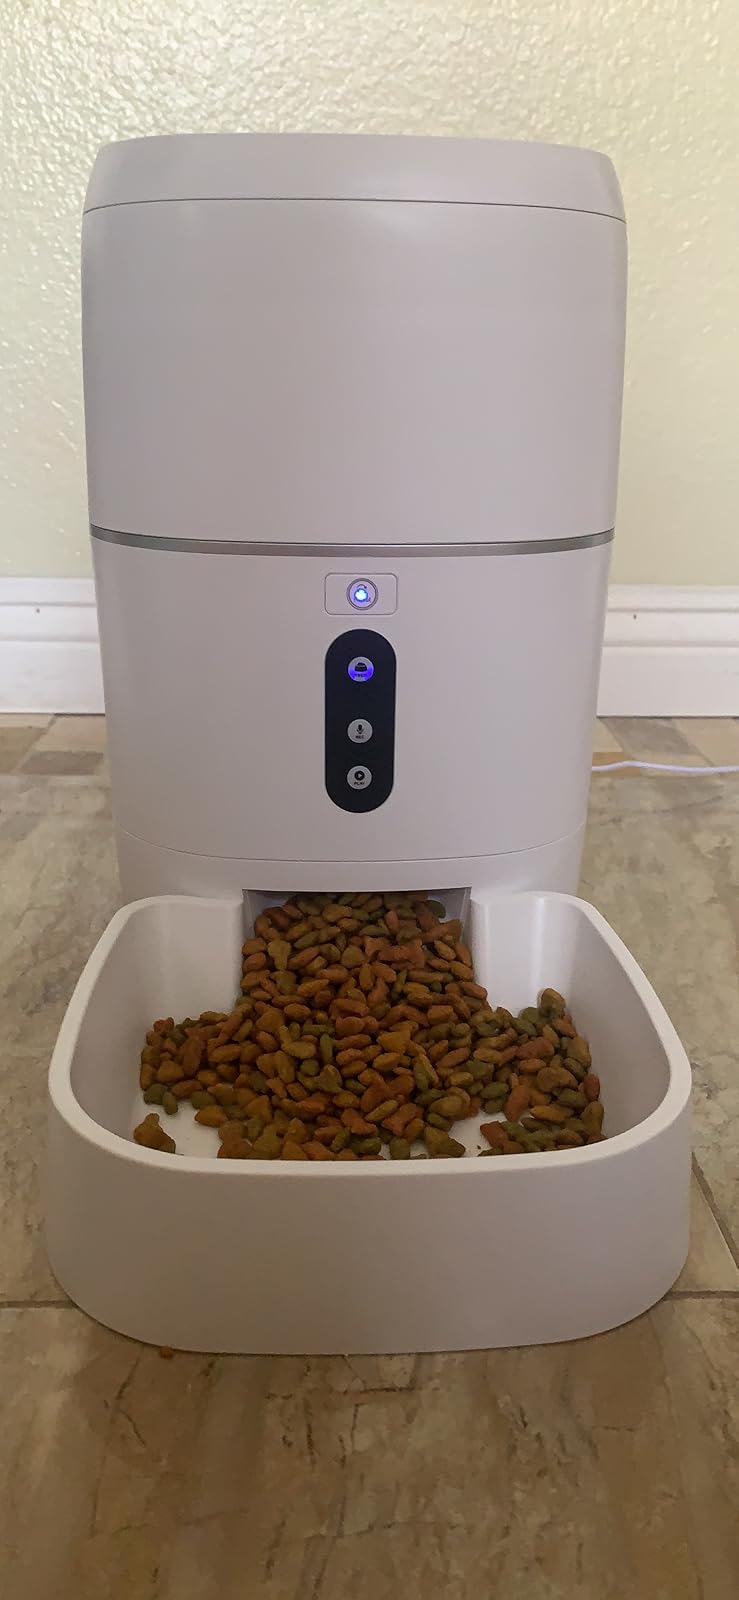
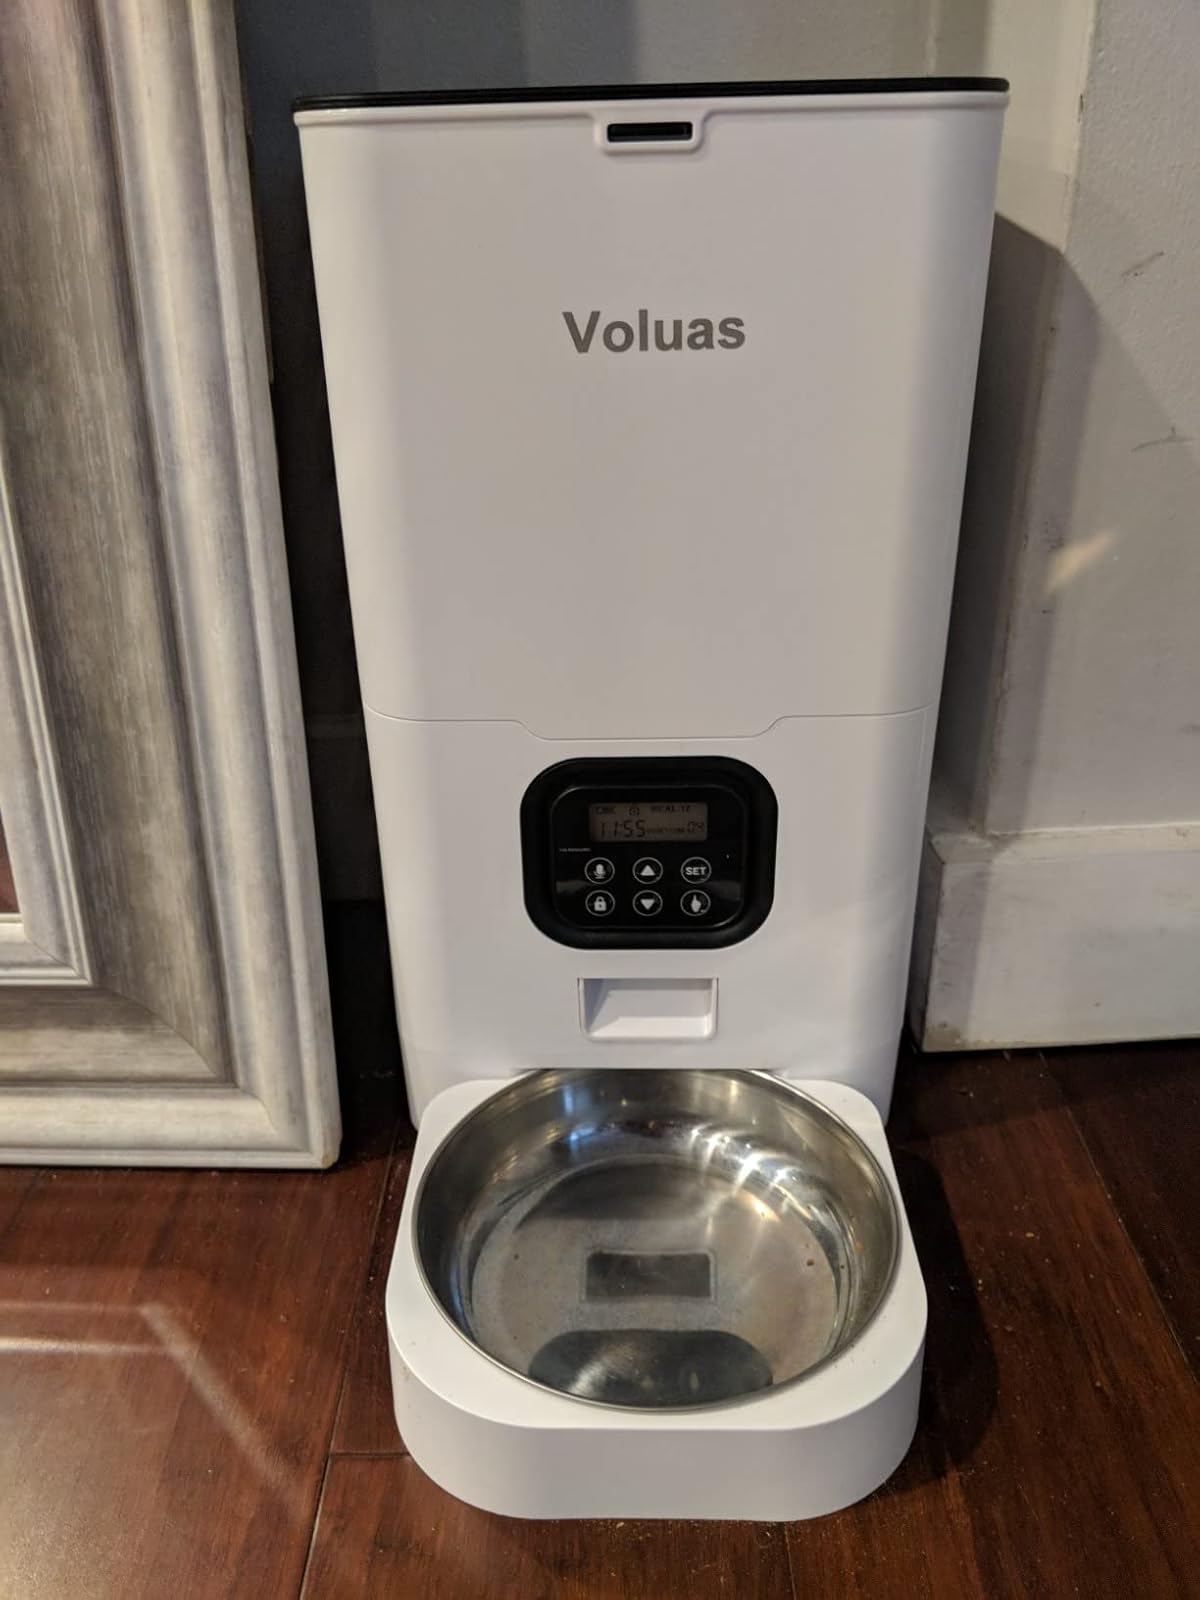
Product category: items_feeder
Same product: no